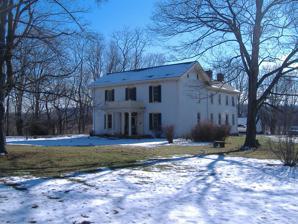
Building: Levi Anderson House
Country: United States of America
Year built: 1826
Historic house in Ohio, United States United States historic place Levi Anderson House U.S. National Register of Historic Places Front of the house Show map of Ohio Show map of the United States Nearest city Chillicothe , Ohio Coordinates 39°21′38″N 83°4′32″W / 39.36056°N 83.07556°W / 39.36056; -83.07556 Area 3 acres (1.2 ha) Built 1826 Architect Gershon Anderson Architectural style Greek Revival NRHP reference No. 76001524 Added to NRHP December 12, 1976 The Levi Anderson House is a historic house in Union Township , Ross County , Ohio , United States .  Located along Anderson Station Road west of the city of Chillicothe , it is a fine example of the Greek Revival farmhouses of early nineteenth-century rural Ross County . The oldest (rear) part of the house was built in 1826; its first resident appears to have been William Robinson (1764 - 1834), who participated in the first settlement of Ross County in 1795.  William was a participant of the last deadly conflict between whites and Native Americans in Ross County while surveying the Indian homeland under the current treaty for future white development with the hope that the Natives would give up their land. The survey party was caught attempting to steal the Natives' horses and the ensuing battle killed William's half-brother Joshua (1769 - 1795) and some of the natives but resulted in the successful theft of all of the Natives' property. (ref. Vol XIX Ohio Archaeological and Historical Publications, Columbus, OH, 1910 "Reminiscences of a Pioneer" by Thomas Rogers, a brother-in-law of Joshua Robinson's son and nephew of Levi Anderson and son of William Rodgers, a member of the survey group, Nov. 1871 edited by Clement L. Martzolff, pages 199 - 200) After a new treaty was made he bought approximately 300 acres (120 ha) of land surrounding the present house and built a log cabin on the property, becoming Union Township's first settler.  The property was purchased by Levi Anderson (1790 - 1846) in 1838, who arranged for the expansion of the house and the embellishment of its interior.  Responsible for the interior improvements was Levi's brother Gershon Anderson (1780 - 1842); he crafted detailed woodworking , which remains to the present day. The house itself is a brick structure, covered with weatherboarding ; it rests on a foundation of sandstone and is ornamented by elements of wood and stone.  Many original elements of the house survive, qualifying it for inclusion on the National Register of Historic Places because of its well-preserved historic architecture.  It was added to the Register in late 1976, both because of its architecture and because of its place in local exploration and settlement. References